History of African Americans in Houston

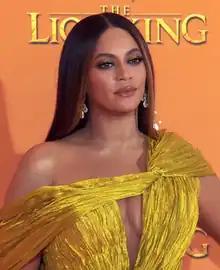
Beyoncé

There are two rival Martin Luther King Day parades held every year. The MLK Grande Parade is held by the MLK Parade Foundation, and the other, the Original MLK Birthday Parade, is held by the Black Heritage Society. As of 2007 Ovide Duncantell was the executive director of the Black Heritage Society and Charles Stamps is the CEO of the MLK Parade Foundation.